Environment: lab
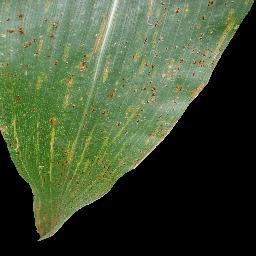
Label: common_rust